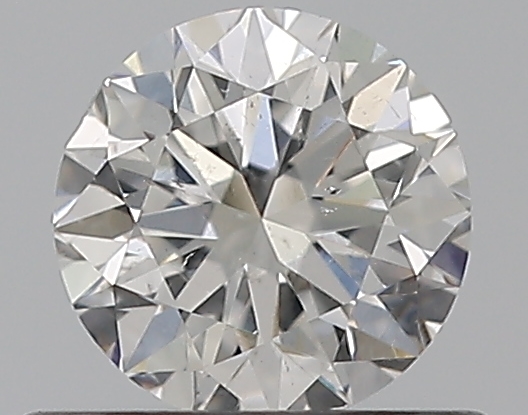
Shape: round
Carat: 0.5
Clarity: SI2
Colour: F
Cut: VG
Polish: EX
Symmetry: VG
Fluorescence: N
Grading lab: GIA
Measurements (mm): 4.97 x 5.01 x 3.17